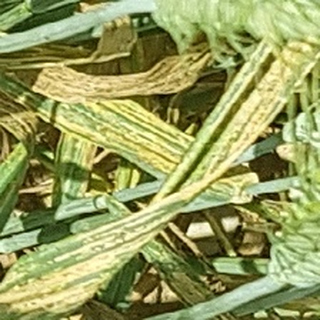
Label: wheat_yellow_rust